Sprint kayak

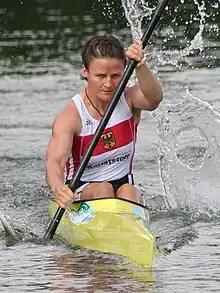
Silke Hörmann in a typically narrow-beamed racing kayak

Sprint kayak is a type of canoe sprint held on calm water. The paddler is seated, facing forward, and uses a double-bladed paddle pulling the blade through the water on alternate sides to propel the boat forward. Kayak sprint has been in every summer Olympics since it debuted at the 1936 Summer Olympics. The sport is governed by the International Canoe Federation.